The Nature Conservancy

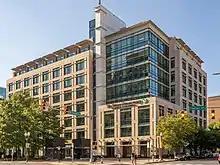
Headquarters in Arlington, Virginia (2022)

The Nature Conservancy (TNC) is a global environmental organization headquartered in Arlington, Virginia, United States. it works via affiliates or branches in 79 countries and territories, as well as across every state in the US.